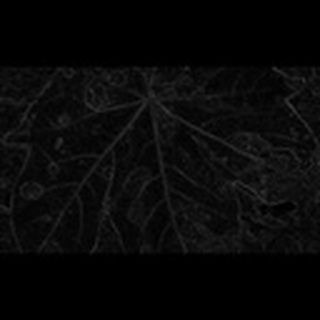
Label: cotton_target_spot